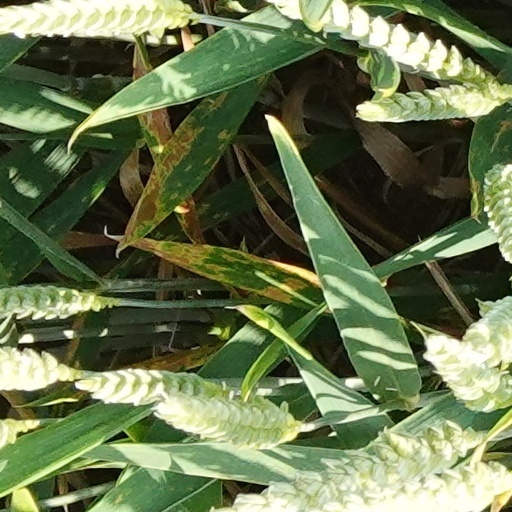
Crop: wheat